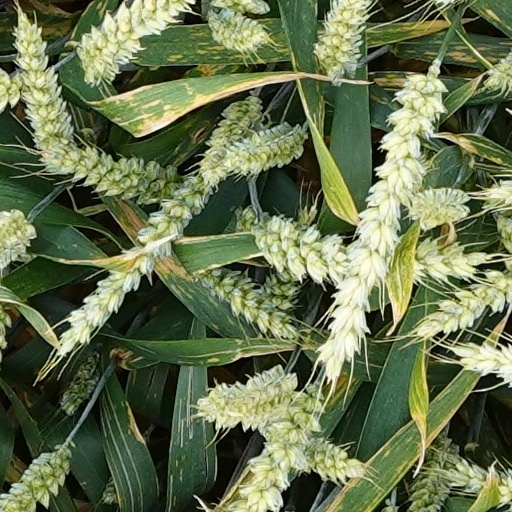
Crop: wheat